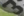
Number: 3